All at No 20

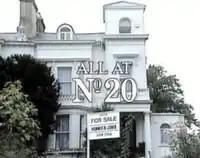

All at No 20 is a British sitcom that aired on ITV from 10 February 1986 to 1 December 1987. Starring Maureen Lipman, it was written by Richard Ommanney, Ian Davidson, Peter Vincent and Alex Shearer. It was made for the ITV network by Thames Television and ran for two series.